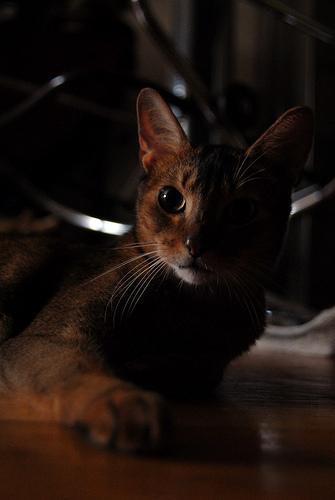
Abyssinian